Volcanic Legacy Scenic Byway

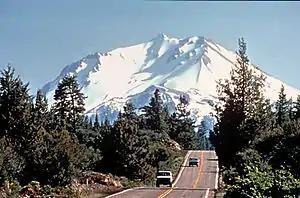
Lassen Peak from the Volcanic Legacy Scenic Byway

The Volcanic Legacy Scenic Byway is a scenic byway and All-American Road in the U.S. states of California and Oregon. It is roughly long and travels north–south along the Cascade Range past numerous volcanoes. It is composed of two separate National Scenic Byways, the Volcanic Legacy Scenic Byway - Oregon and Volcanic Legacy Scenic Byway - California. The former includes Rim Drive within Crater Lake National Park, while the latter wholly includes the Lassen Scenic Byway within Lassen Volcanic National Park.